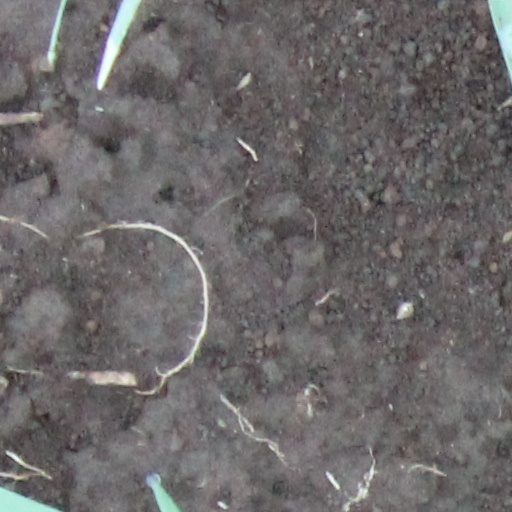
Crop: wheat